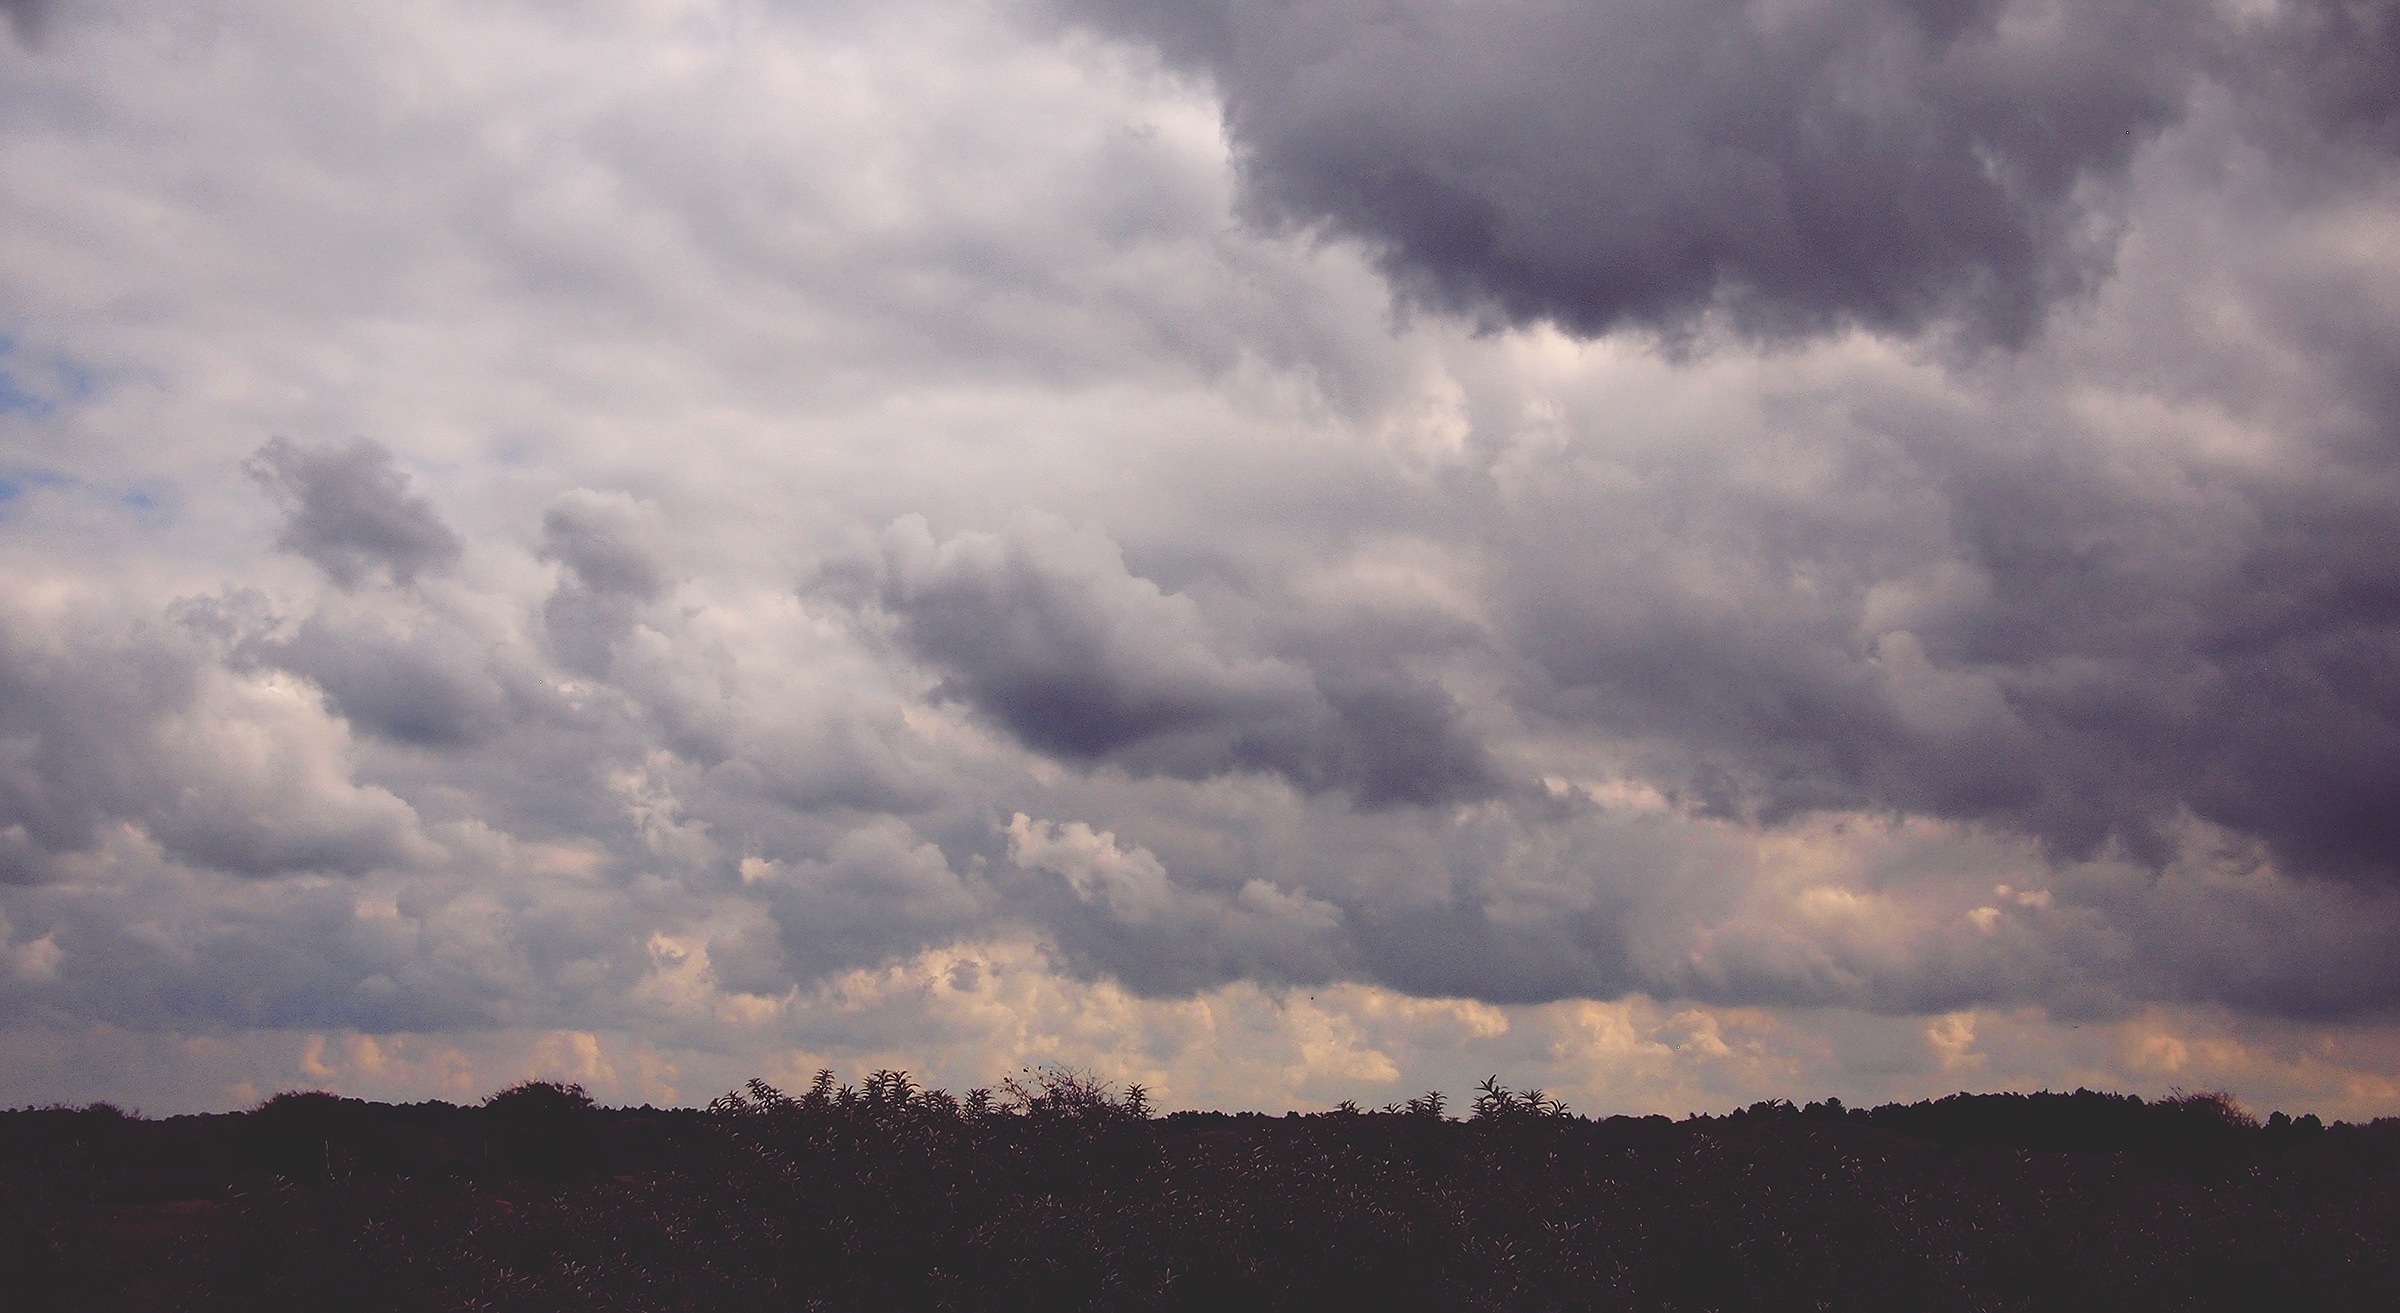
nature, forest, horizon, cloud, sky, prairie, sunlight, morning, dawn, atmosphere, dusk, evening, weather, storm, cumulus, cloudscape, grey, clouds, thunderstorm, dramatic, meteorology, meteorological phenomenon, atmospheric phenomenon